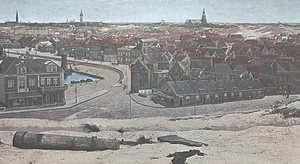
Un panorama parfois aussi appelé cyclorama, est une peinture à 360 degrés de grande dimension, dont la production s'étend essentiellement entre la toute fin du XVIIIᵉ et le début du XXᵉ siècle, développée sur le mur intérieur d'une rotonde et donnant l'illusion de la réalité par des effets de perspective et de trompe-l'œil. Le bâtiment qui l'abrite a été également appelé panorama ou parfois cyclorama et comprend un dispositif d'immersion. Par extension, bâtiment et procédé tendent à se confondre.
Le Panorama Mesdag, peint par Hendrik Willem Mesdag en 1880-1881, est une peinture cylindrique de plus de 14 mètres de haut, 40 mètres de diamètre et 120 mètres de circonférence, conservée dans un édifice éponyme à La Haye aux Pays-Bas.